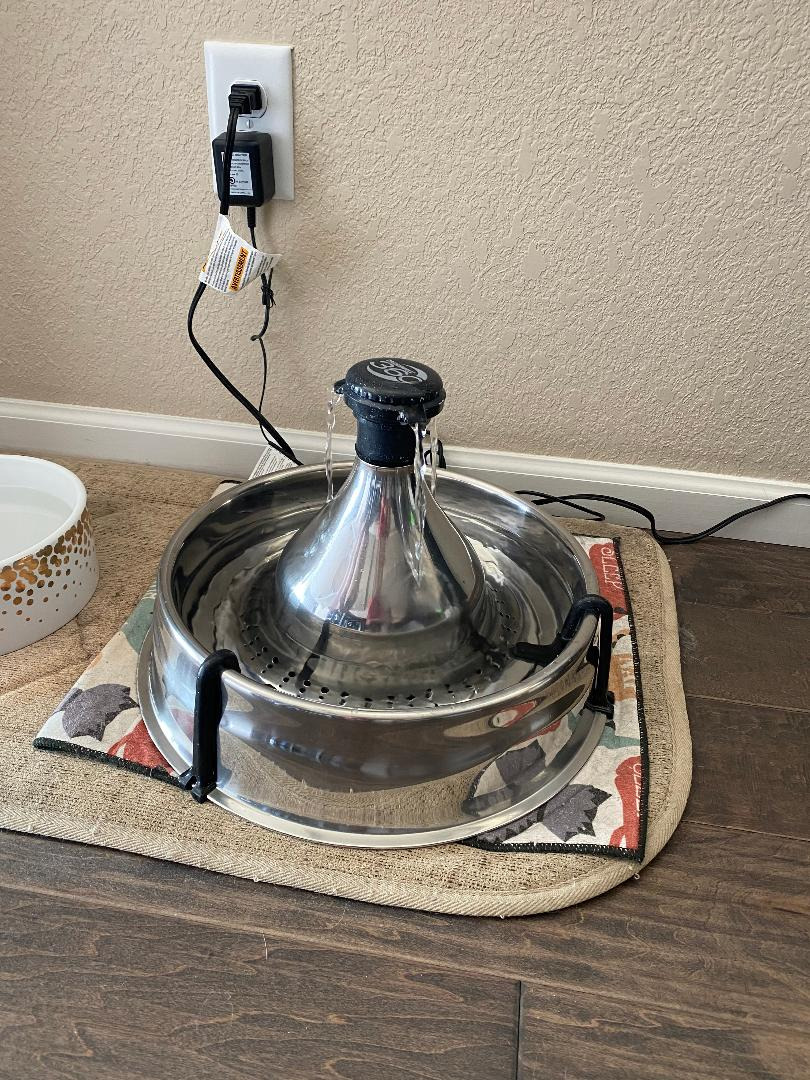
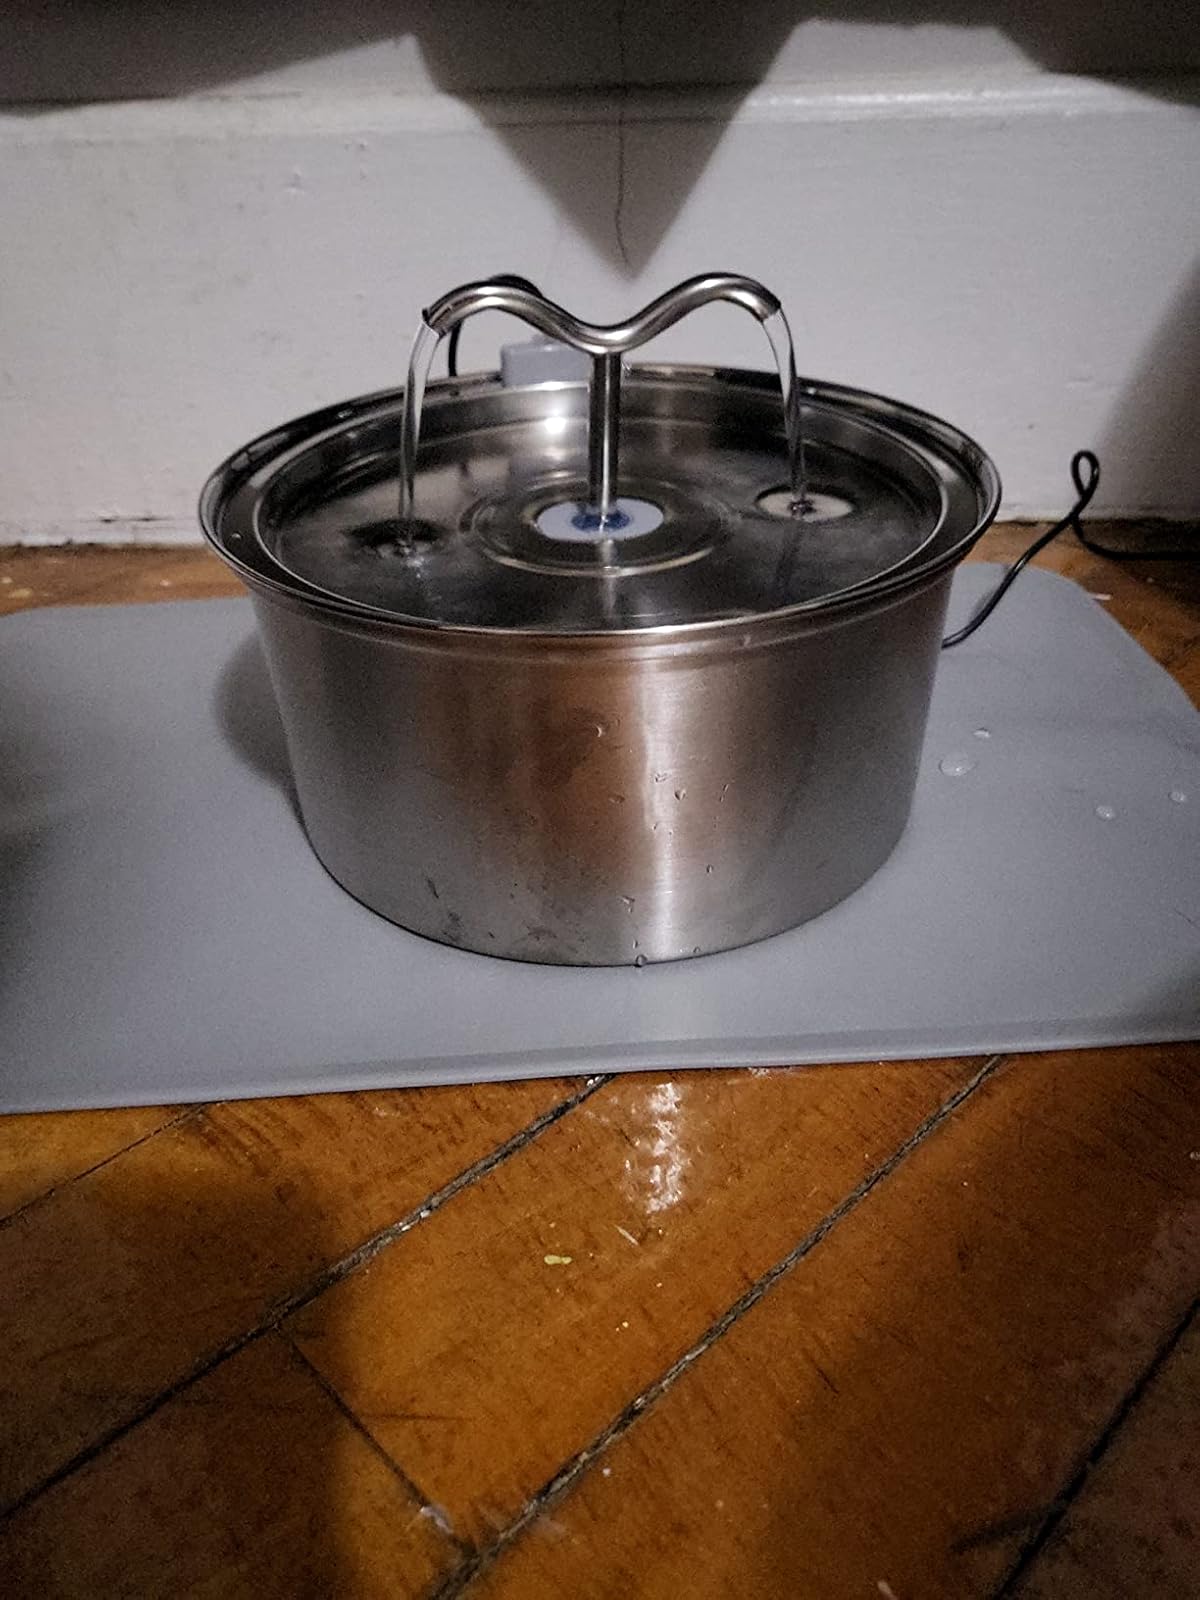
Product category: items_bowl
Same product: no